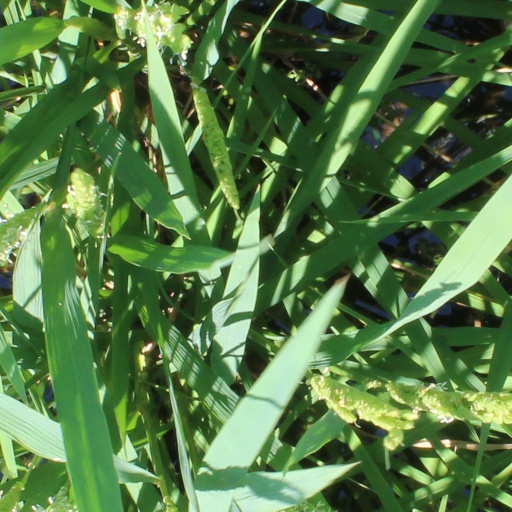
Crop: rice